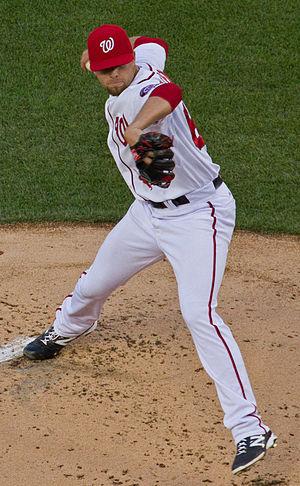
Blake Treinen est un lanceur droitier des Ligues majeures de baseball jouant avec les Athletics d'Oakland.